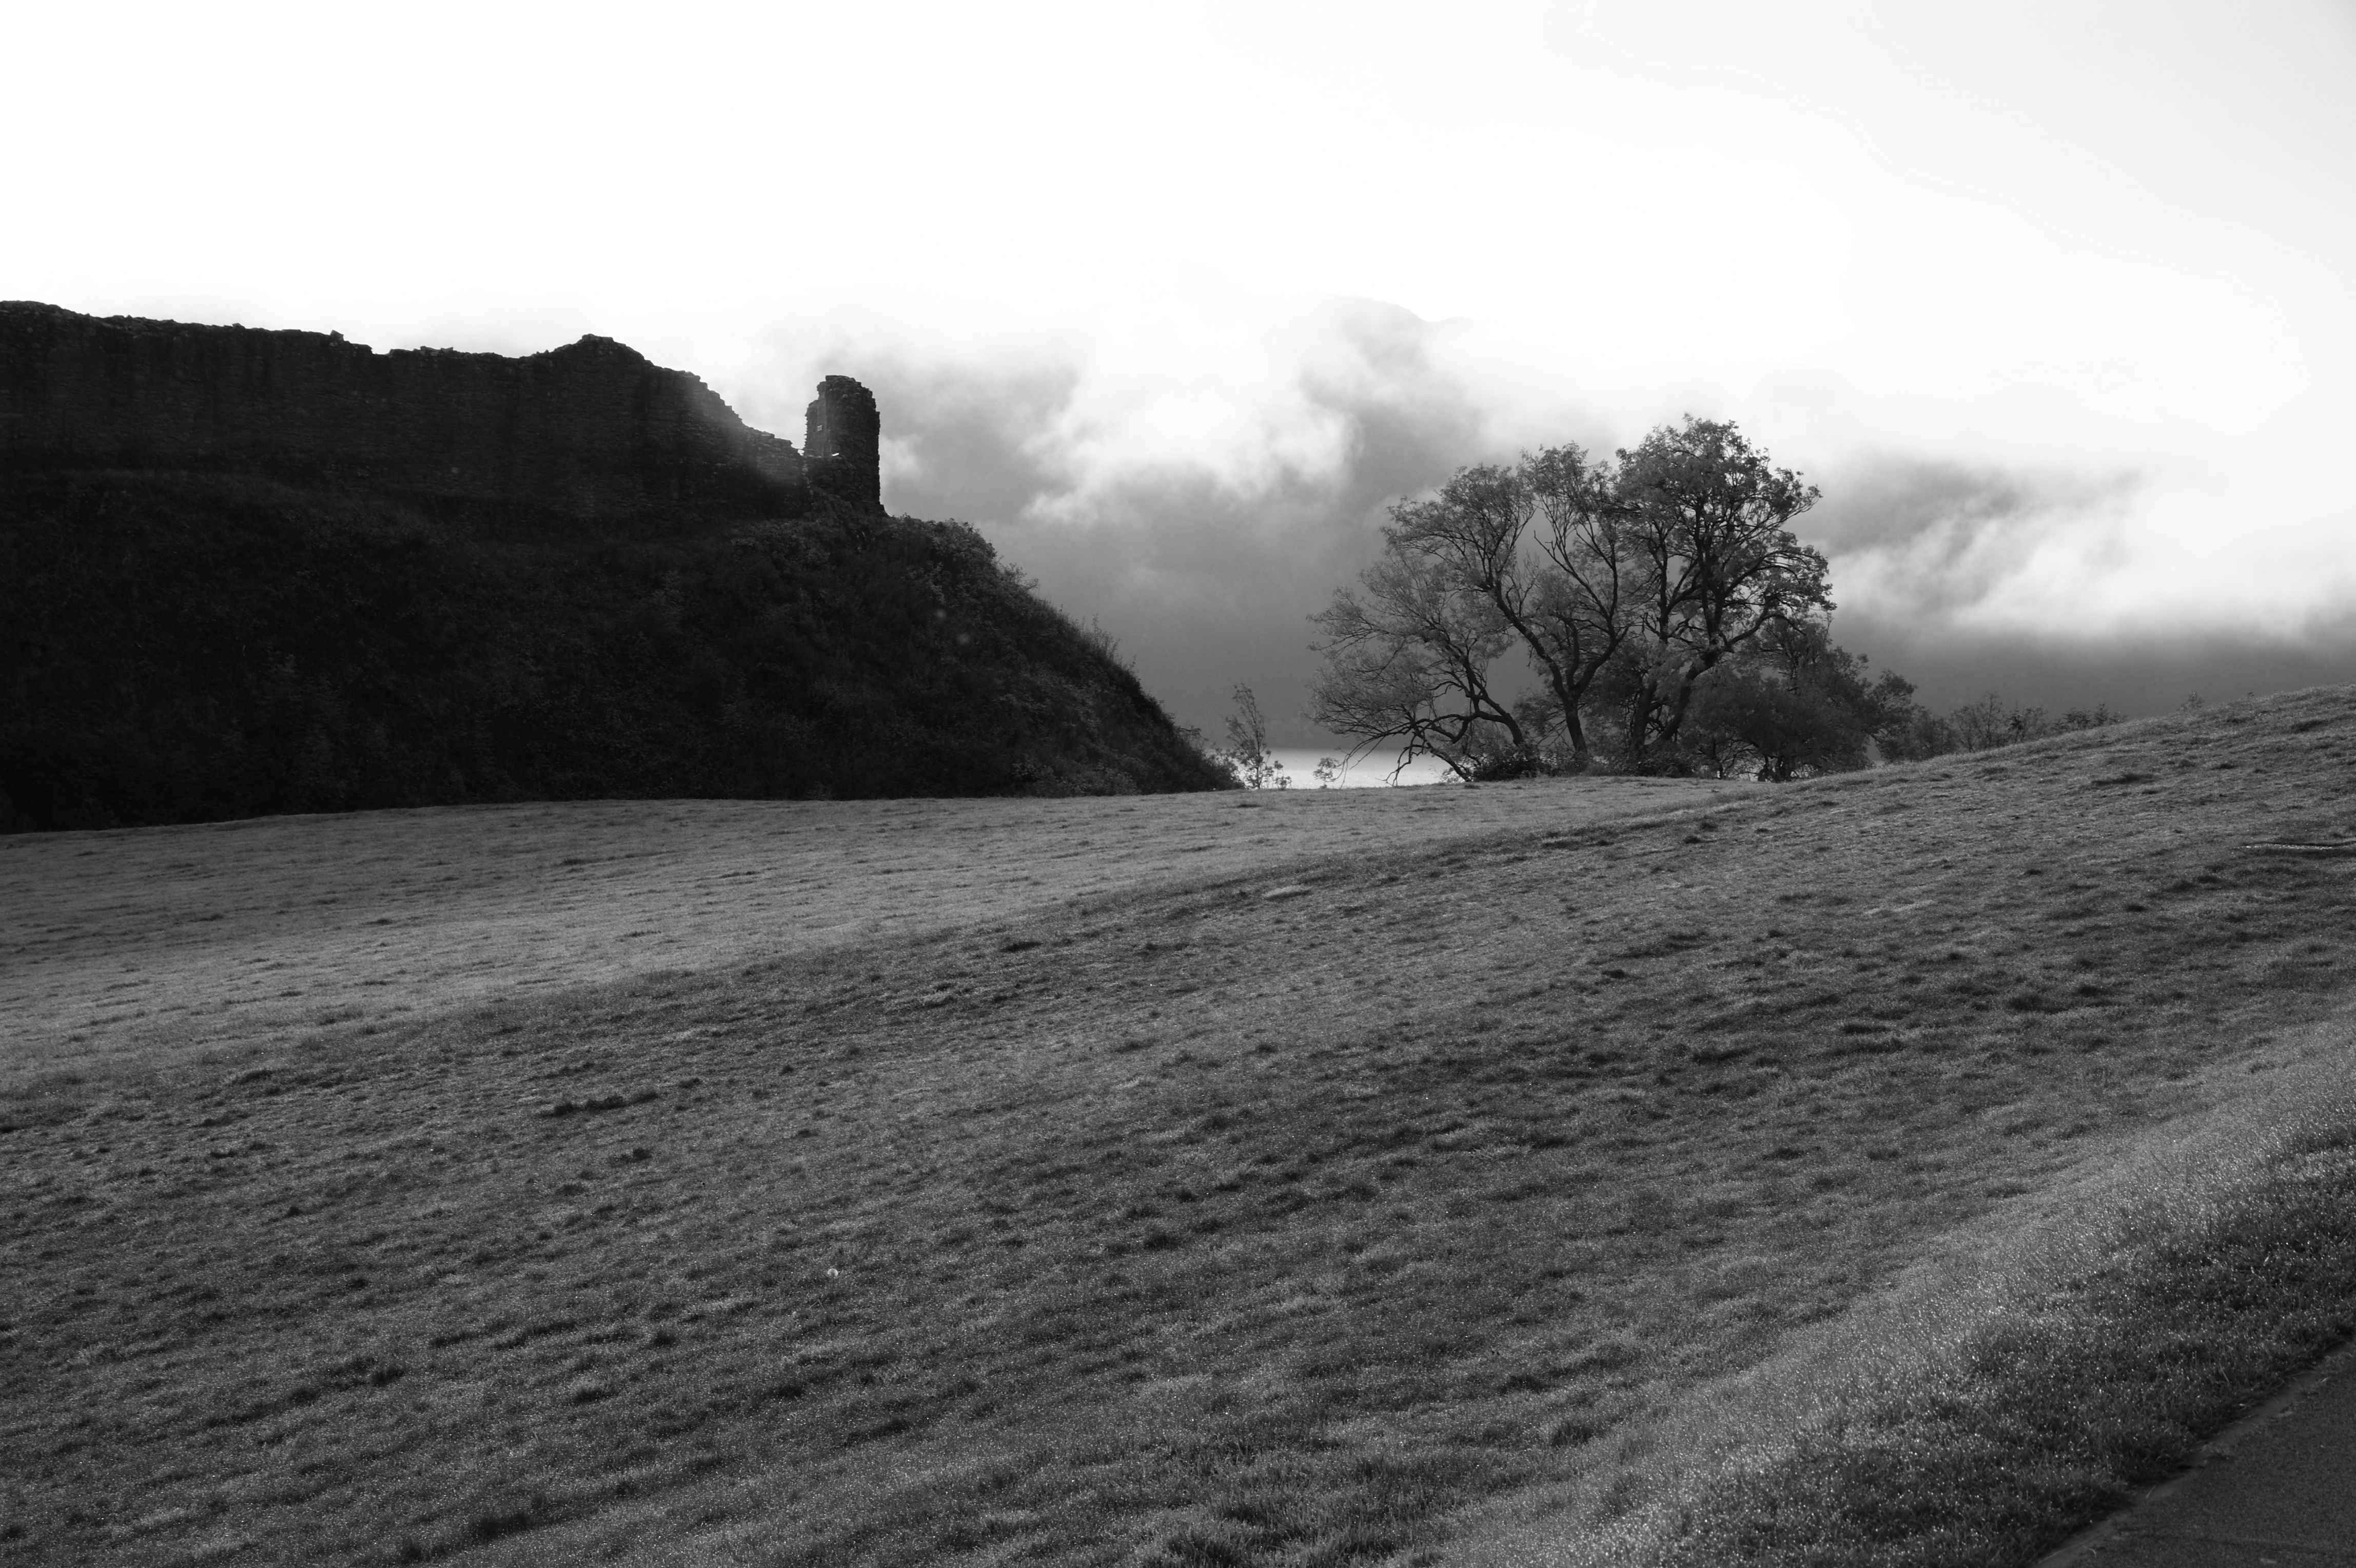
landscape, sea, coast, horizon, mountain, snow, cloud, black and white, road, mist, white, morning, hill, asphalt, weather, monochrome, terrain, rural area, monochrome photography, atmospheric phenomenon, mountainous landforms